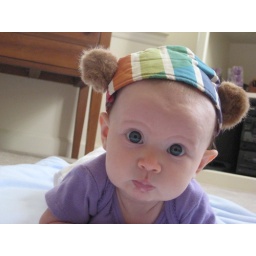
Greta in the bear hat